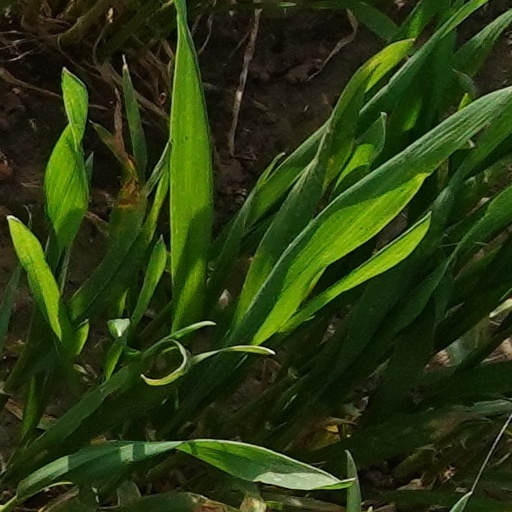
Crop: wheat